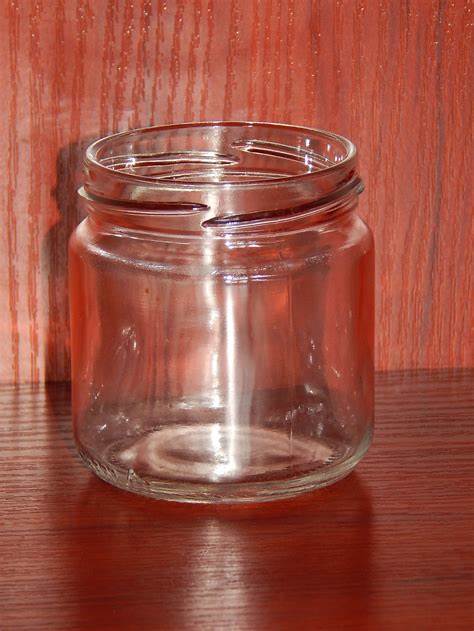
Waste category: glass